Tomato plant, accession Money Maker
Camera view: horizontal (90 deg, fisheye); turntable rotation: 300 degrees
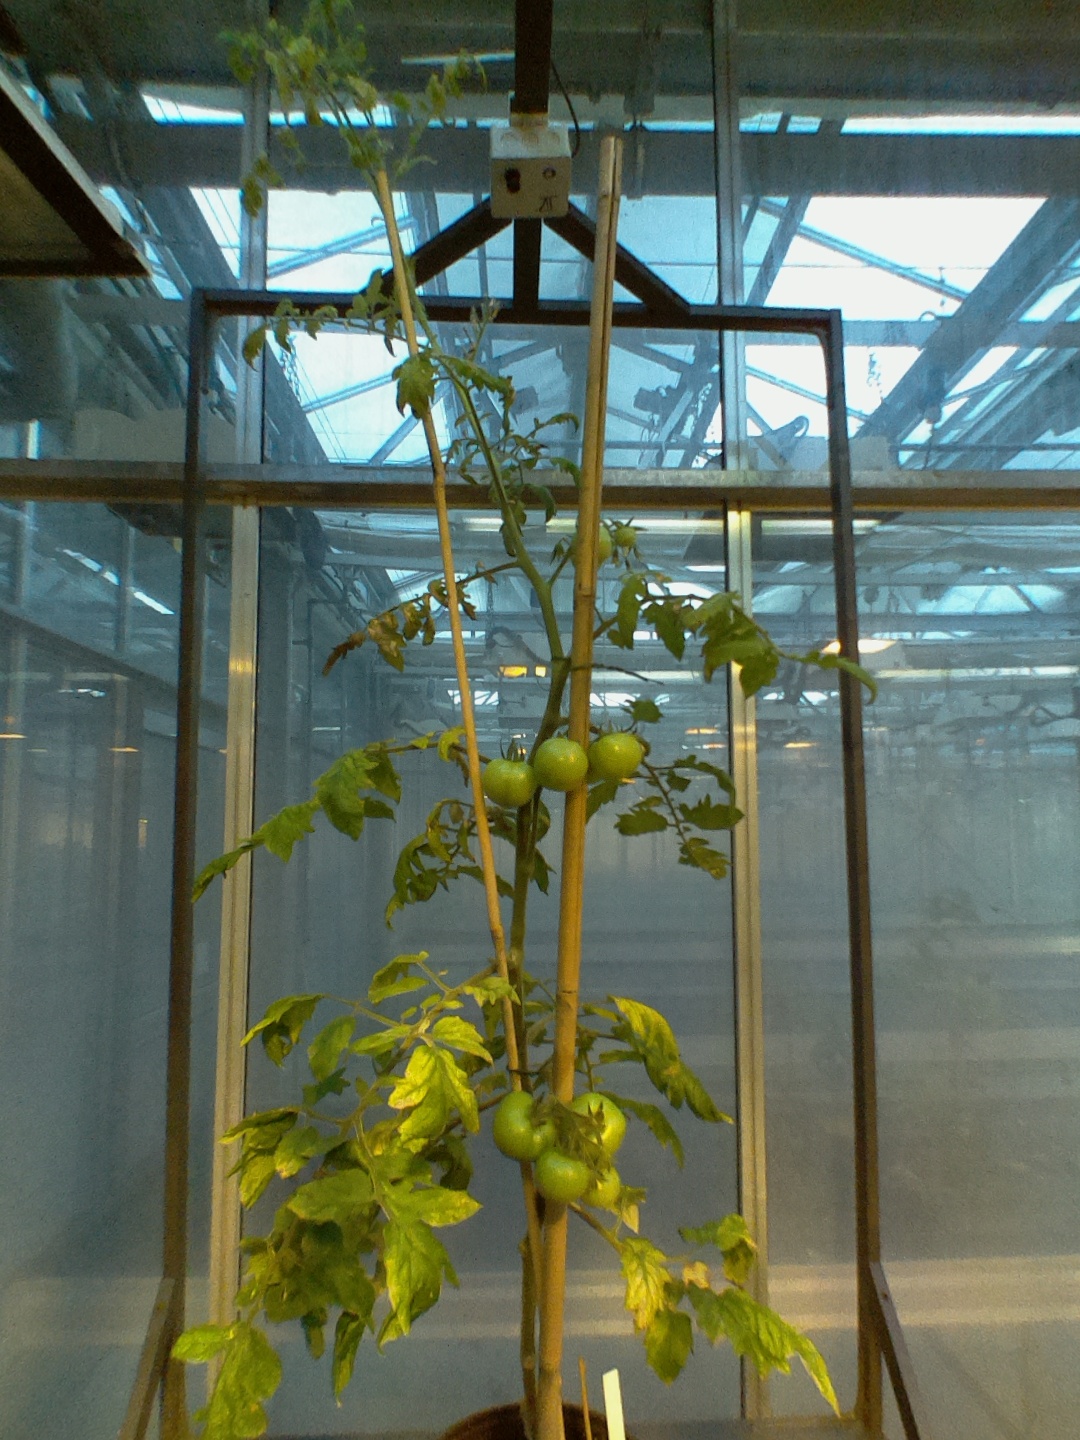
BBCH growth stage 78: 80% -90% of final fruit size